Cheam Peak

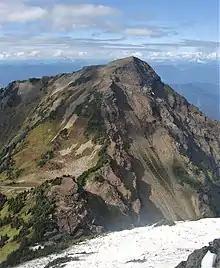
Mount Cheam as seen from Lady Peak

The trailhead to Cheam Peak, is via decommissioned logging roads accessible from Chilliwack Lake Road on the south side of Cheam. Access without a four-wheel drive vehicle is difficult but possible. From the trailhead, a trail leads through subalpine meadows and then ascends, moderately steeply, to the peak. The summit offers views of the Fraser Valley to the north and west and of the Cheam Range and North Cascade mountains to the south.